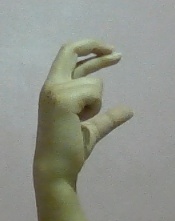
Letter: thal